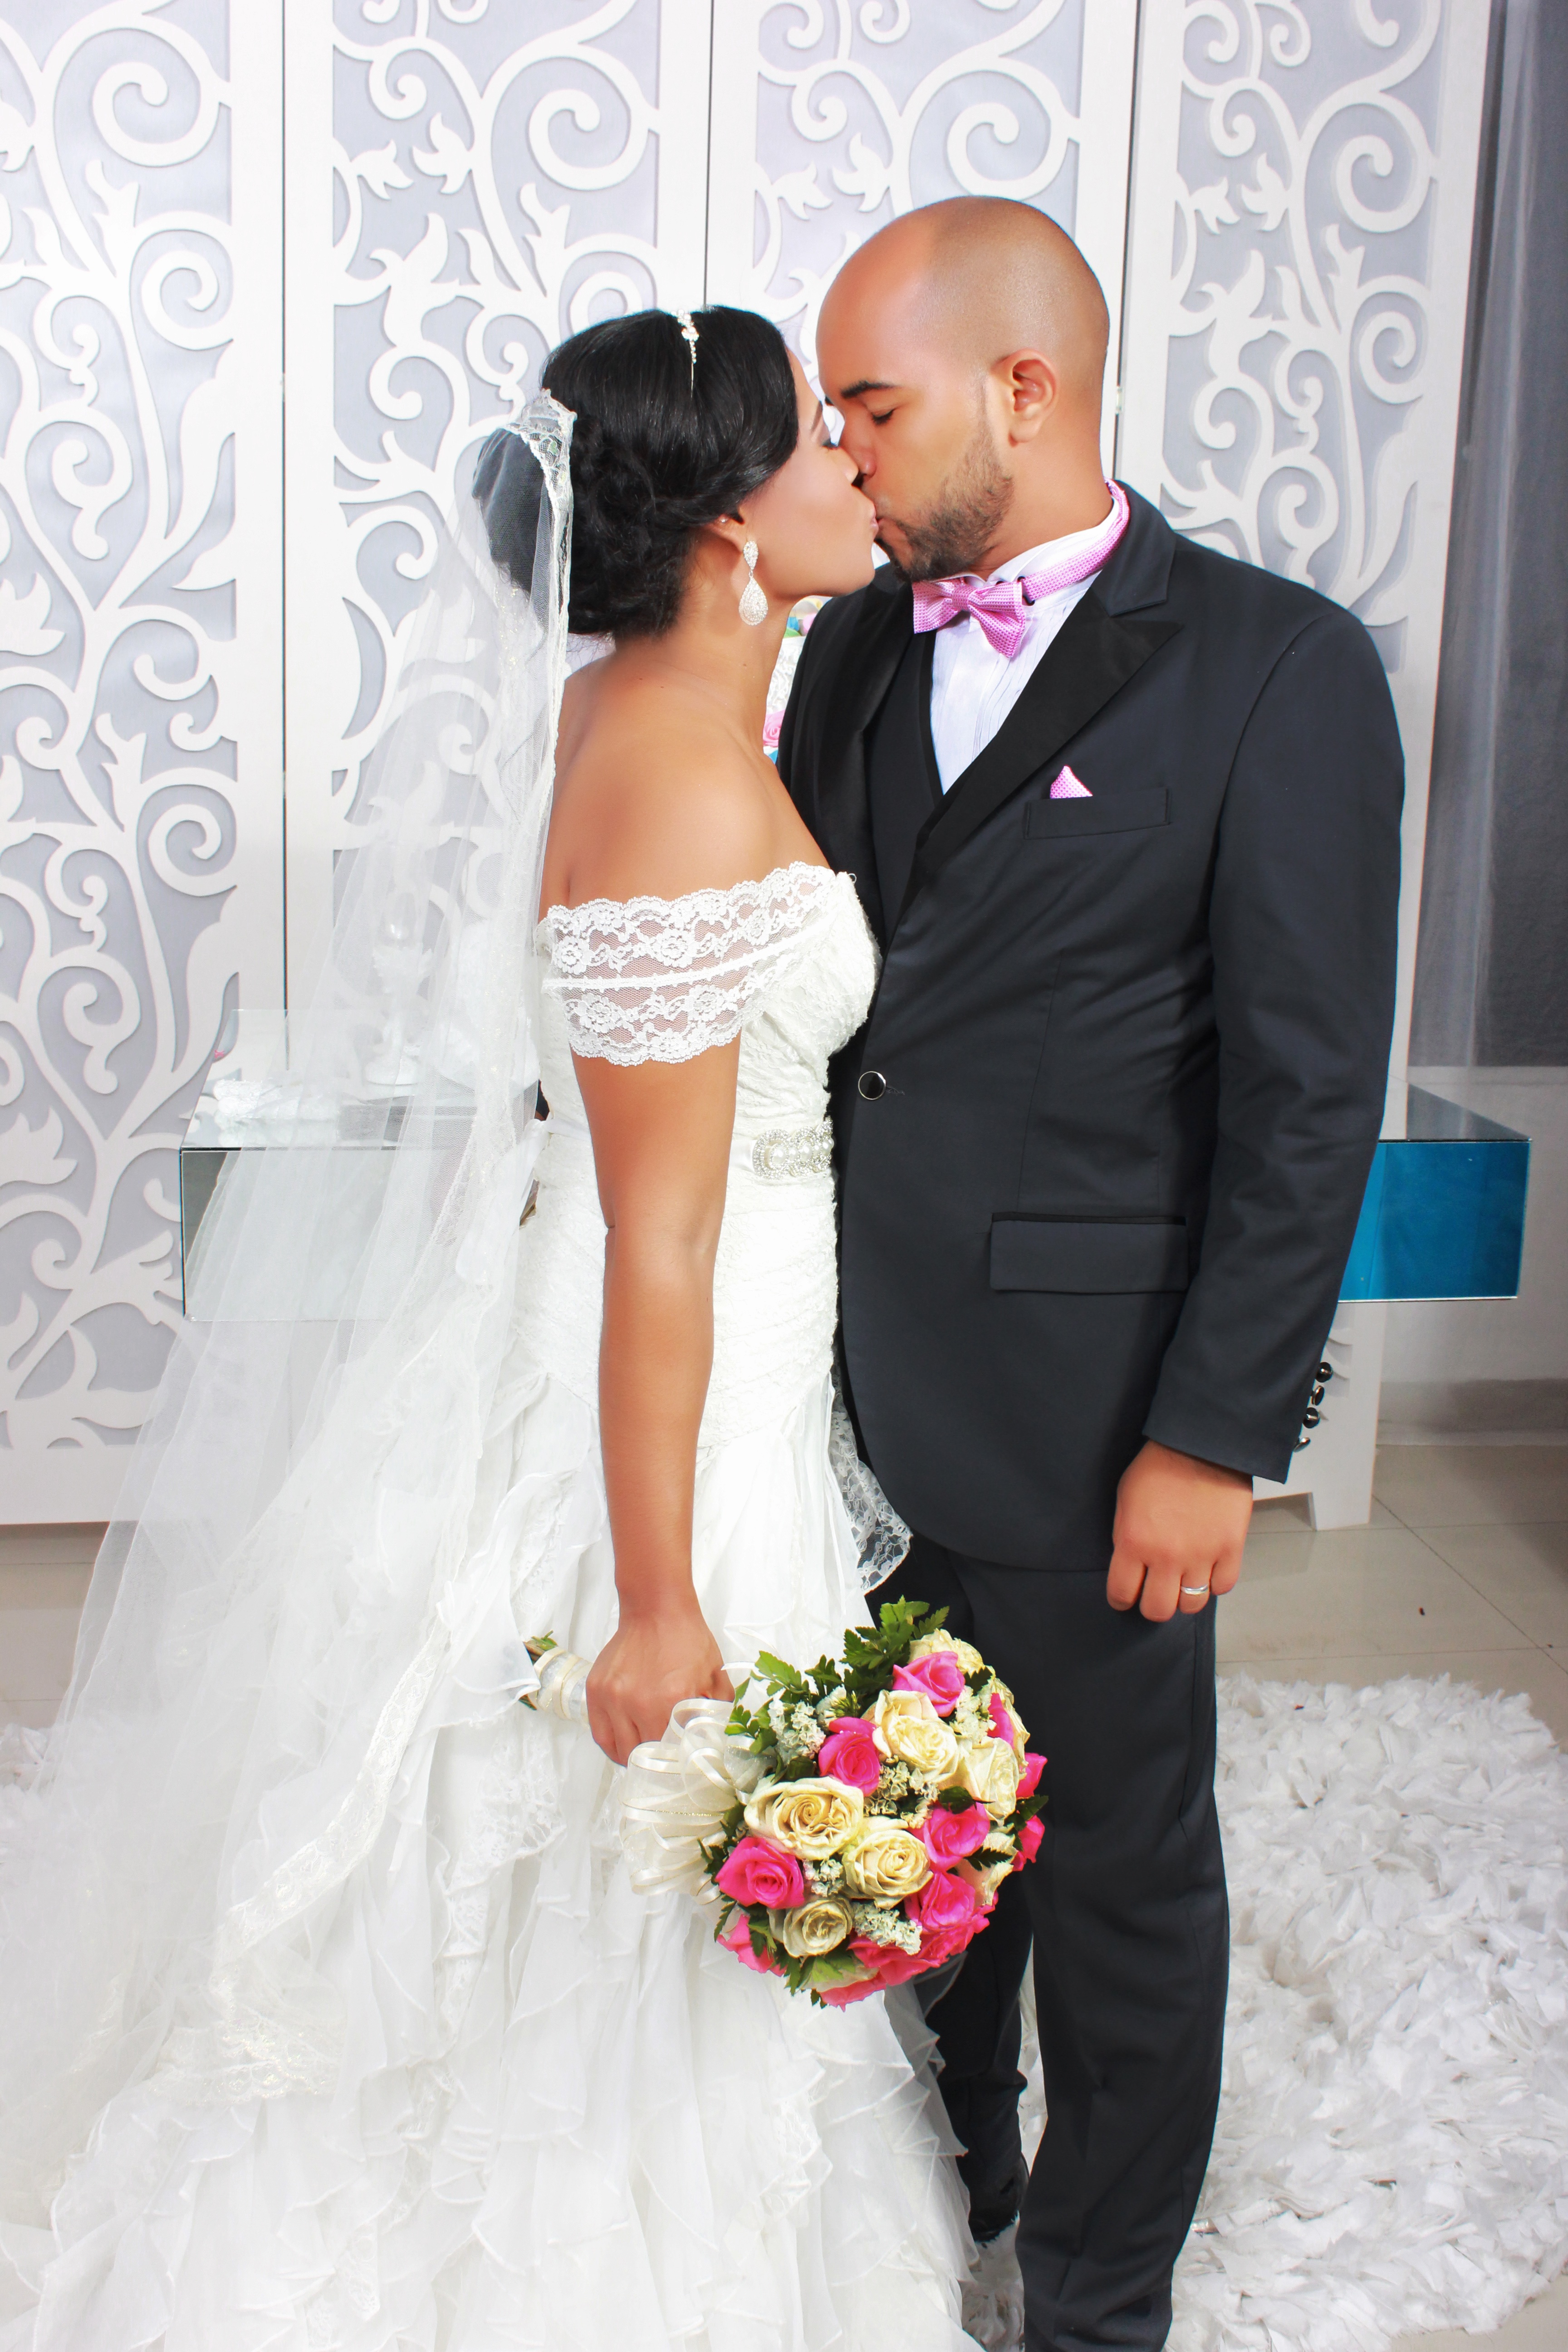
man, person, woman, white, ship, male, love, kiss, couple, romance, romantic, church, wedding, wedding dress, bride, groom, marriage, flowers, ceremony, dress, women, altar, lovers, event, gown, veil, marry, grooms, quinceanera, newlyweds, nuptials, formal wear, before god, bridal clothing